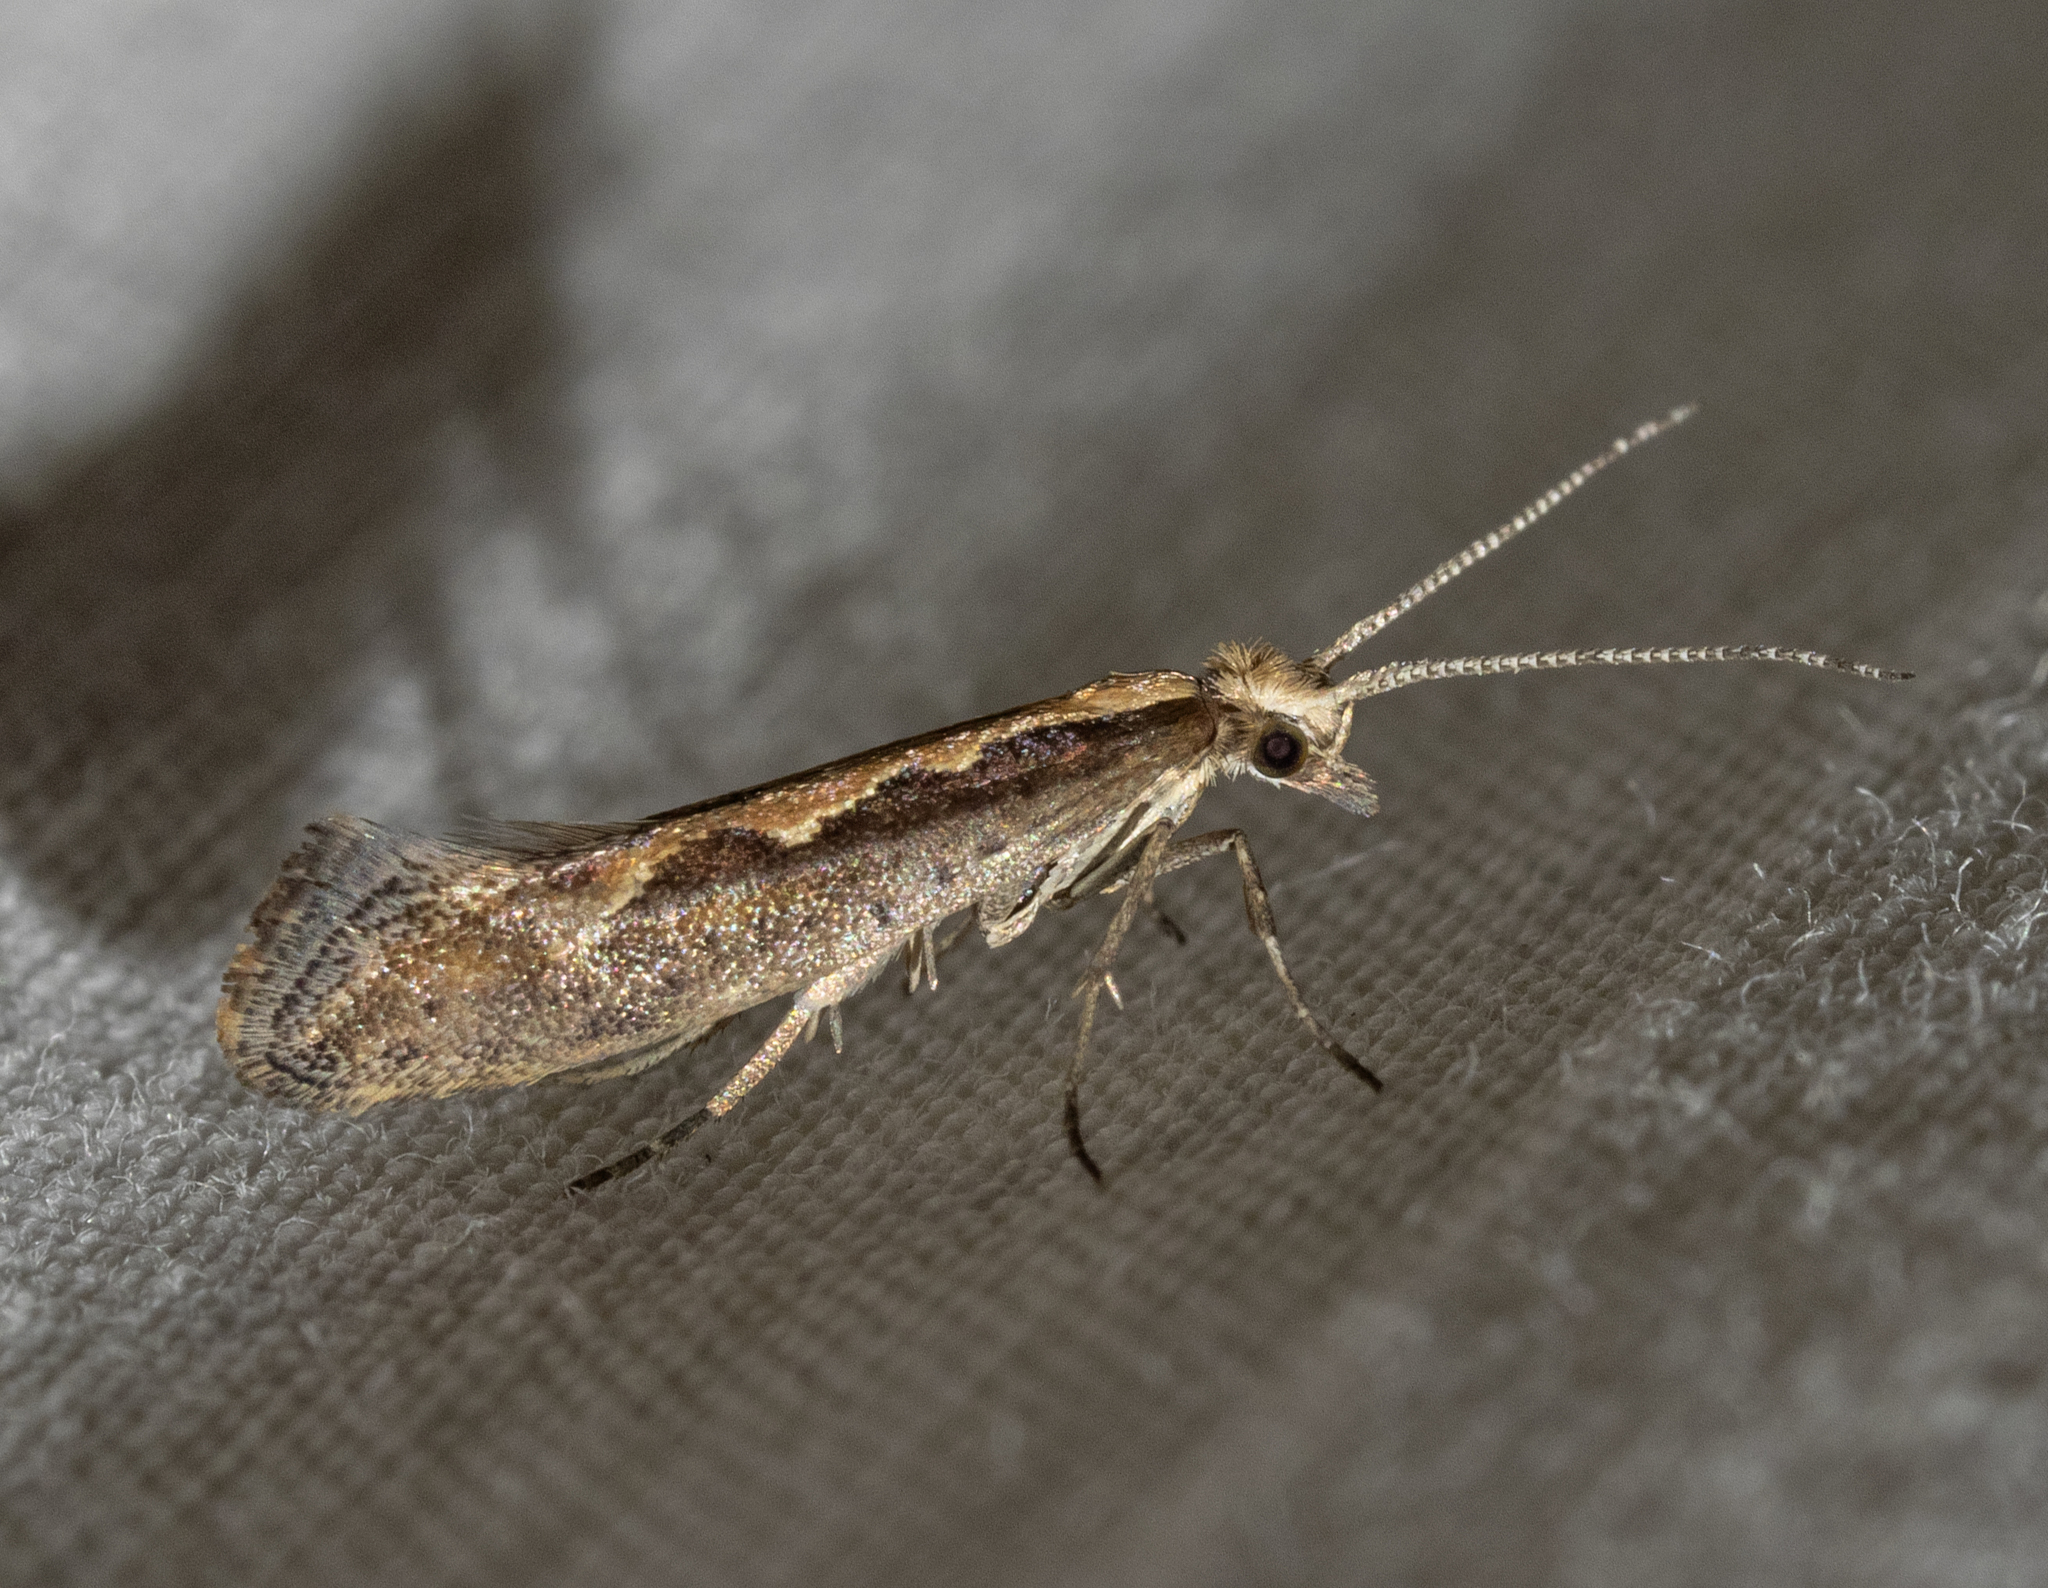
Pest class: diamondback_moth